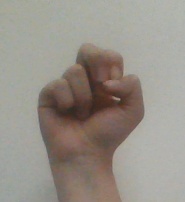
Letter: gaaf